Judo in British Columbia

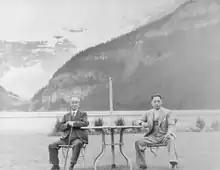
Jigoro Kano and Shigetaka Sasaki at Lake Louise, Alberta on their way to the Berlin Olympics in 1936

Jigoro Kano, the founder of Judo, visited Canada three times. During the first visit in 1932, when Kano was on his way back to Japan from the 1932 Summer Olympics in Los Angeles, he honoured Tai Iku Dojo by renaming it Kidokan (気道館, "place of intrinsic energy" in Japanese), and all other dojos in British Columbia became branches of Kidokan. The second visit was in 1936, during which he asked Sasaki to accompany him to Berlin to make a presentation to the International Olympic Committee (IOC) and participate in a subsequent judo demonstration tour in Germany, France, England, the United States, and Canada (Sasaki had to return to Vancouver after a month in Berlin to attend to his business and judo obligations). Kano's last visit to Canada was in 1938, on his way home from meetings with the IOC in Cairo. He died of pneumonia later that year on the "Hikawa Maru", mid-voyage from Vancouver to Yokohama.